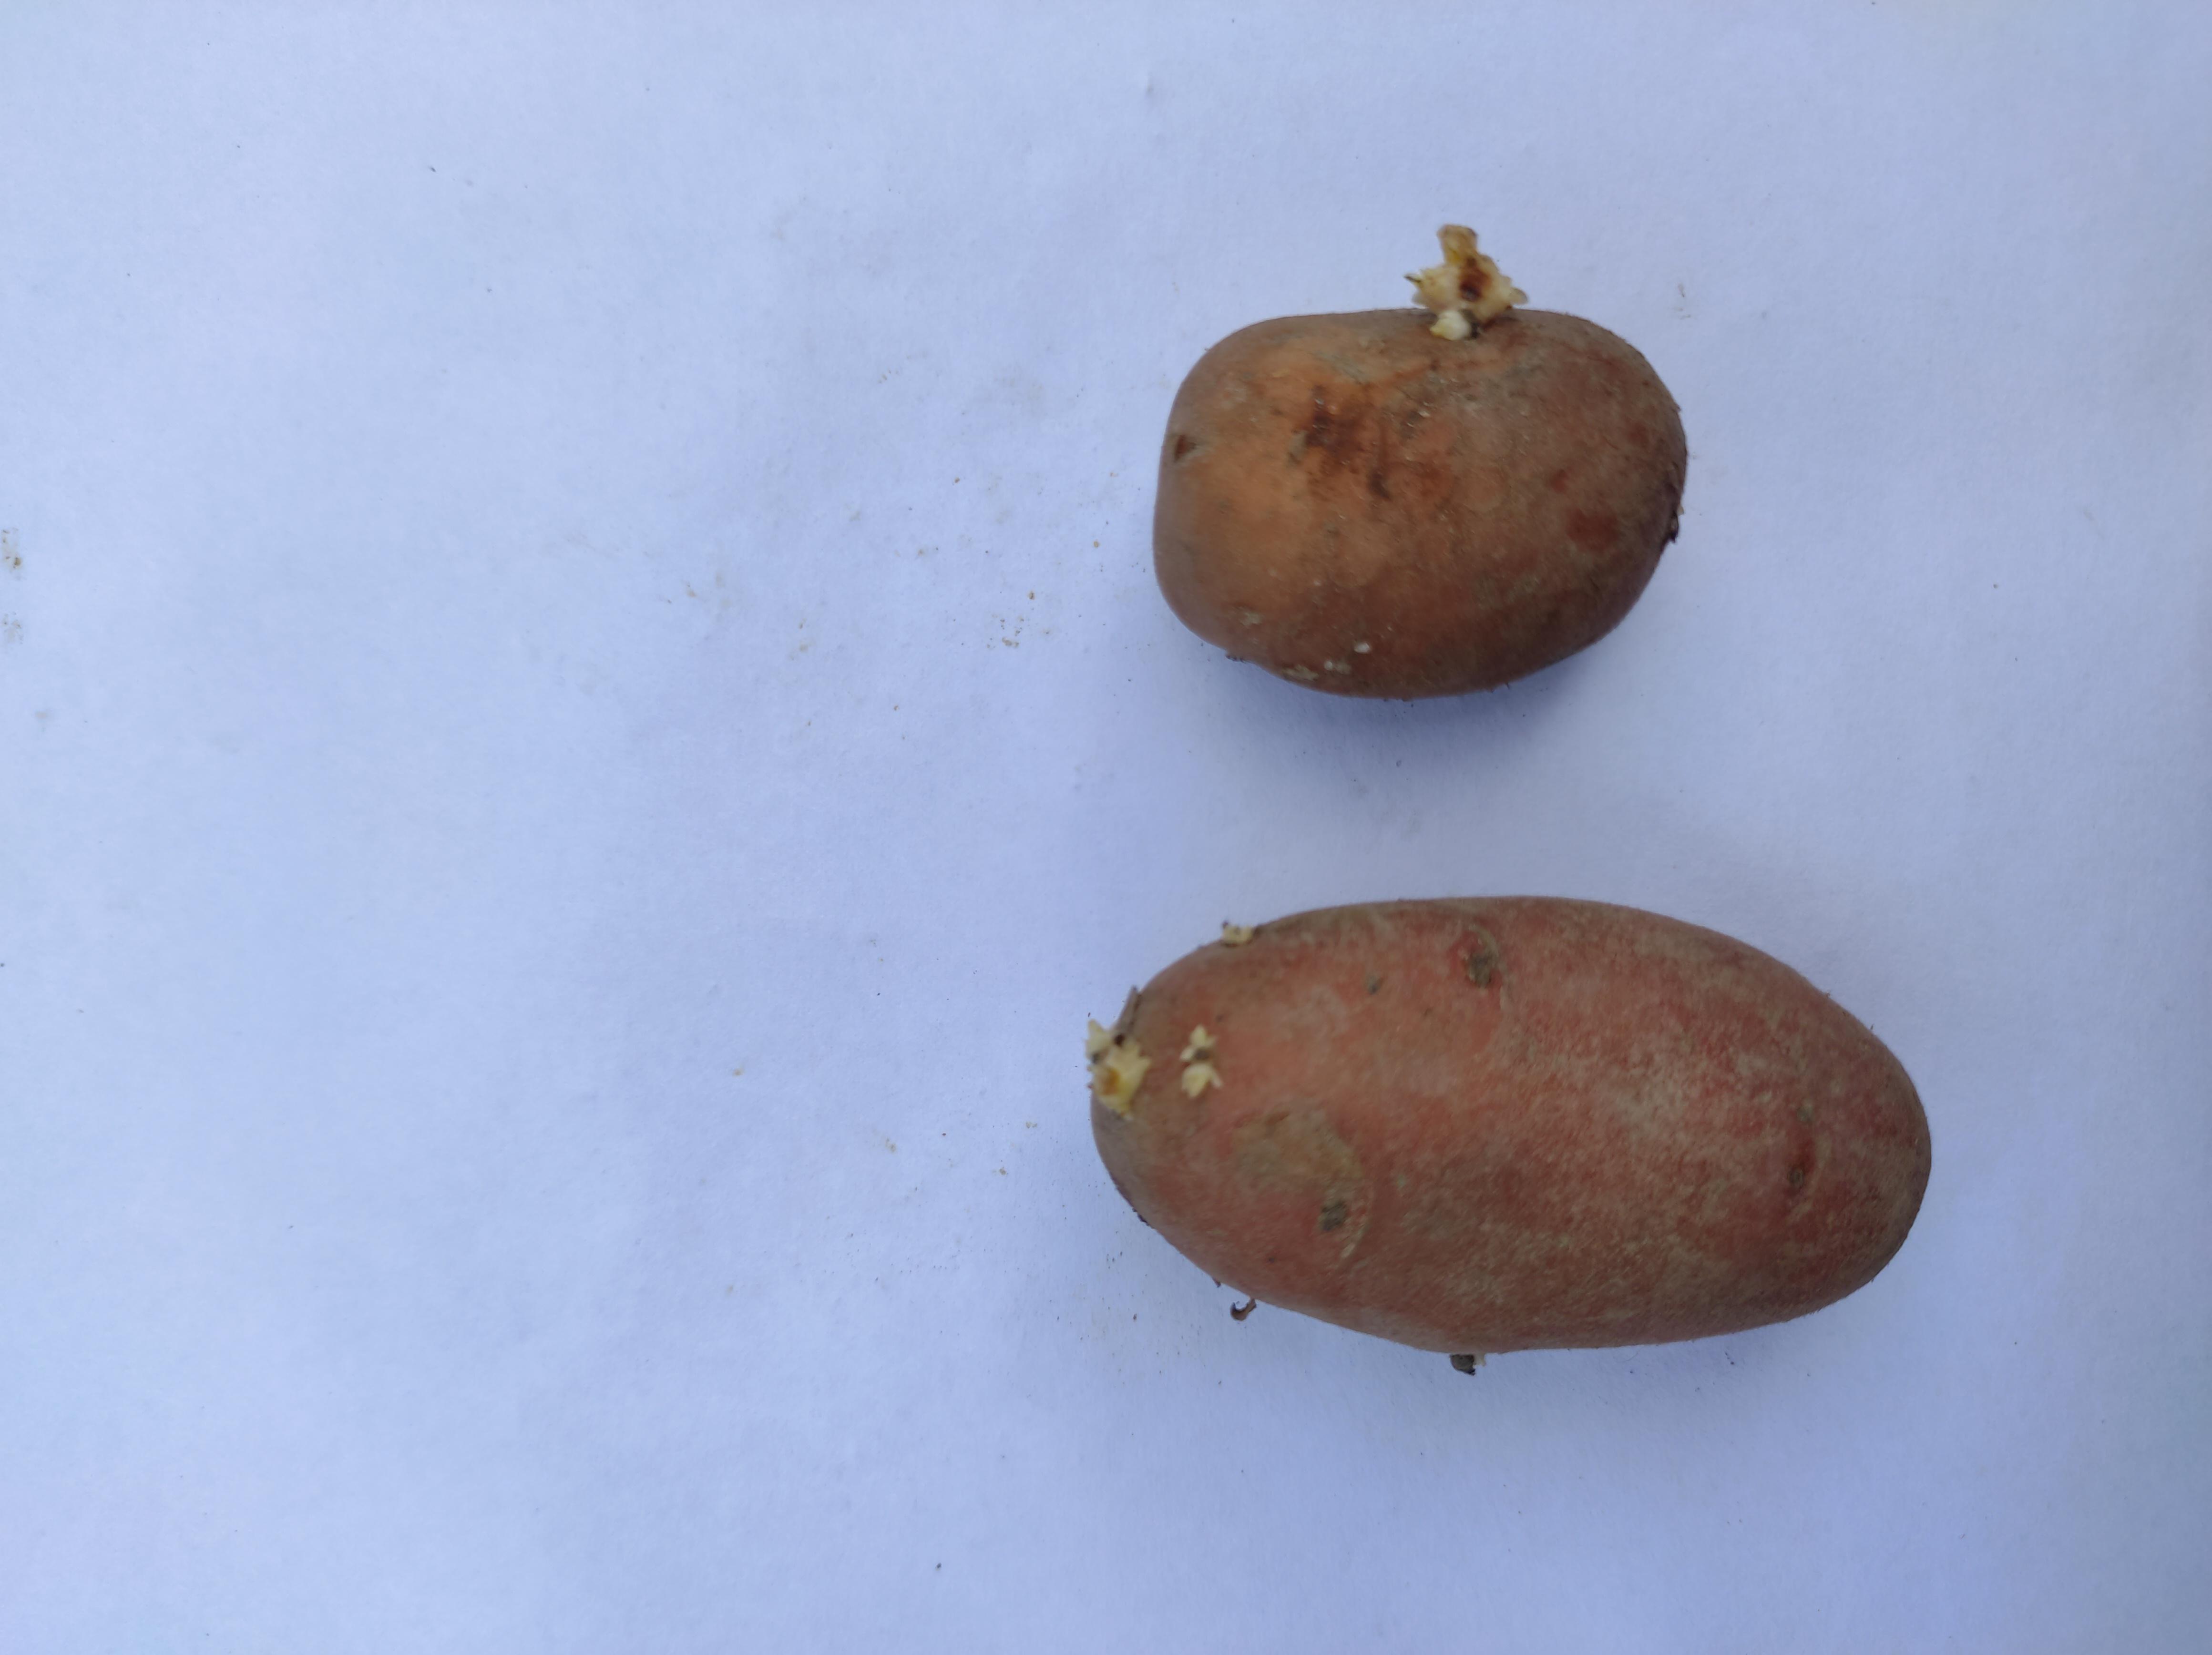
Label: Potato